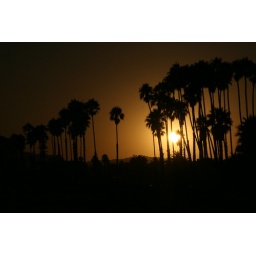
Setting sun through the palm trees at Chase Palm Park, along the beach in Santa Barbara.